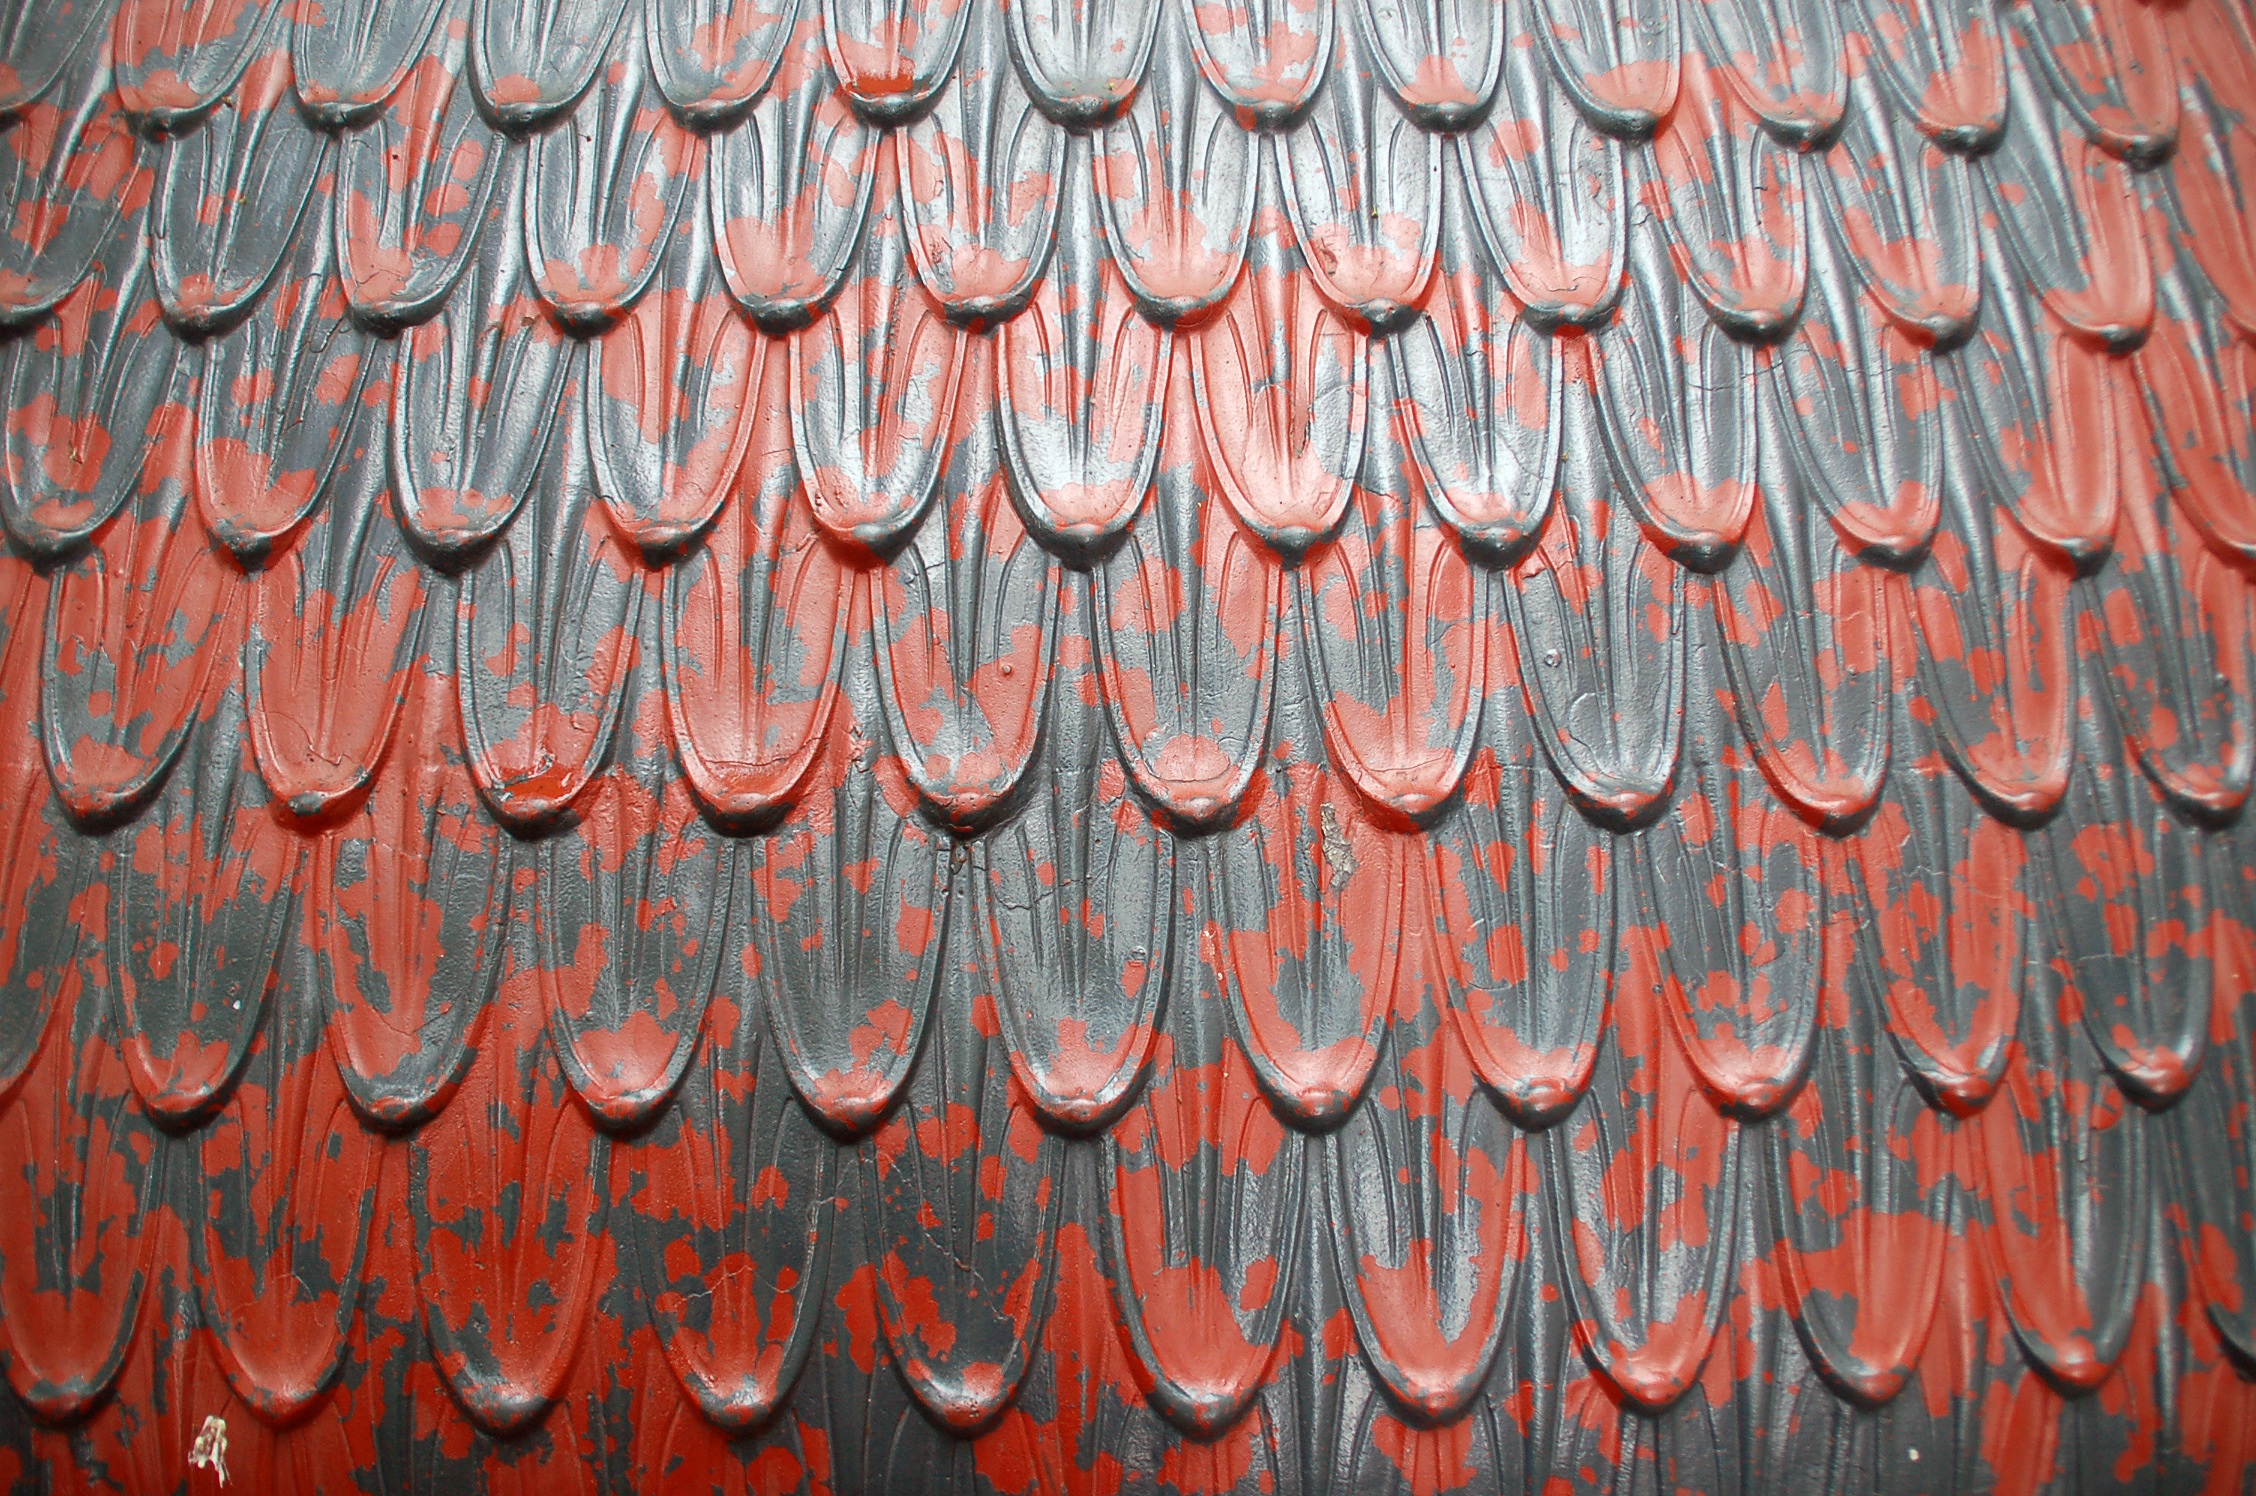
line, red, material